Ronald Reagan

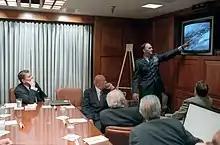
Reagan receiving a briefing on the Libya bombing, 1986

On October 19, 1983, Maurice Bishop was overthrown and murdered by one of his colleagues. Several days later, Reagan ordered American forces to invade Grenada. Reagan cited a regional threat posed by a Soviet-Cuban military build-up and concern for the safety of hundreds of American medical students at St. George's University. Two days of fighting commenced, resulting in an American victory. While the invasion enjoyed public support in the United States, it was criticized internationally, with the United Nations General Assembly voting to censure the American government. Cannon later noted that throughout Reagan's 1984 presidential campaign, the invasion overshadowed the 1983 Beirut barracks bombings, which killed 241 Americans taking part in an international peacekeeping operation during the Lebanese Civil War.